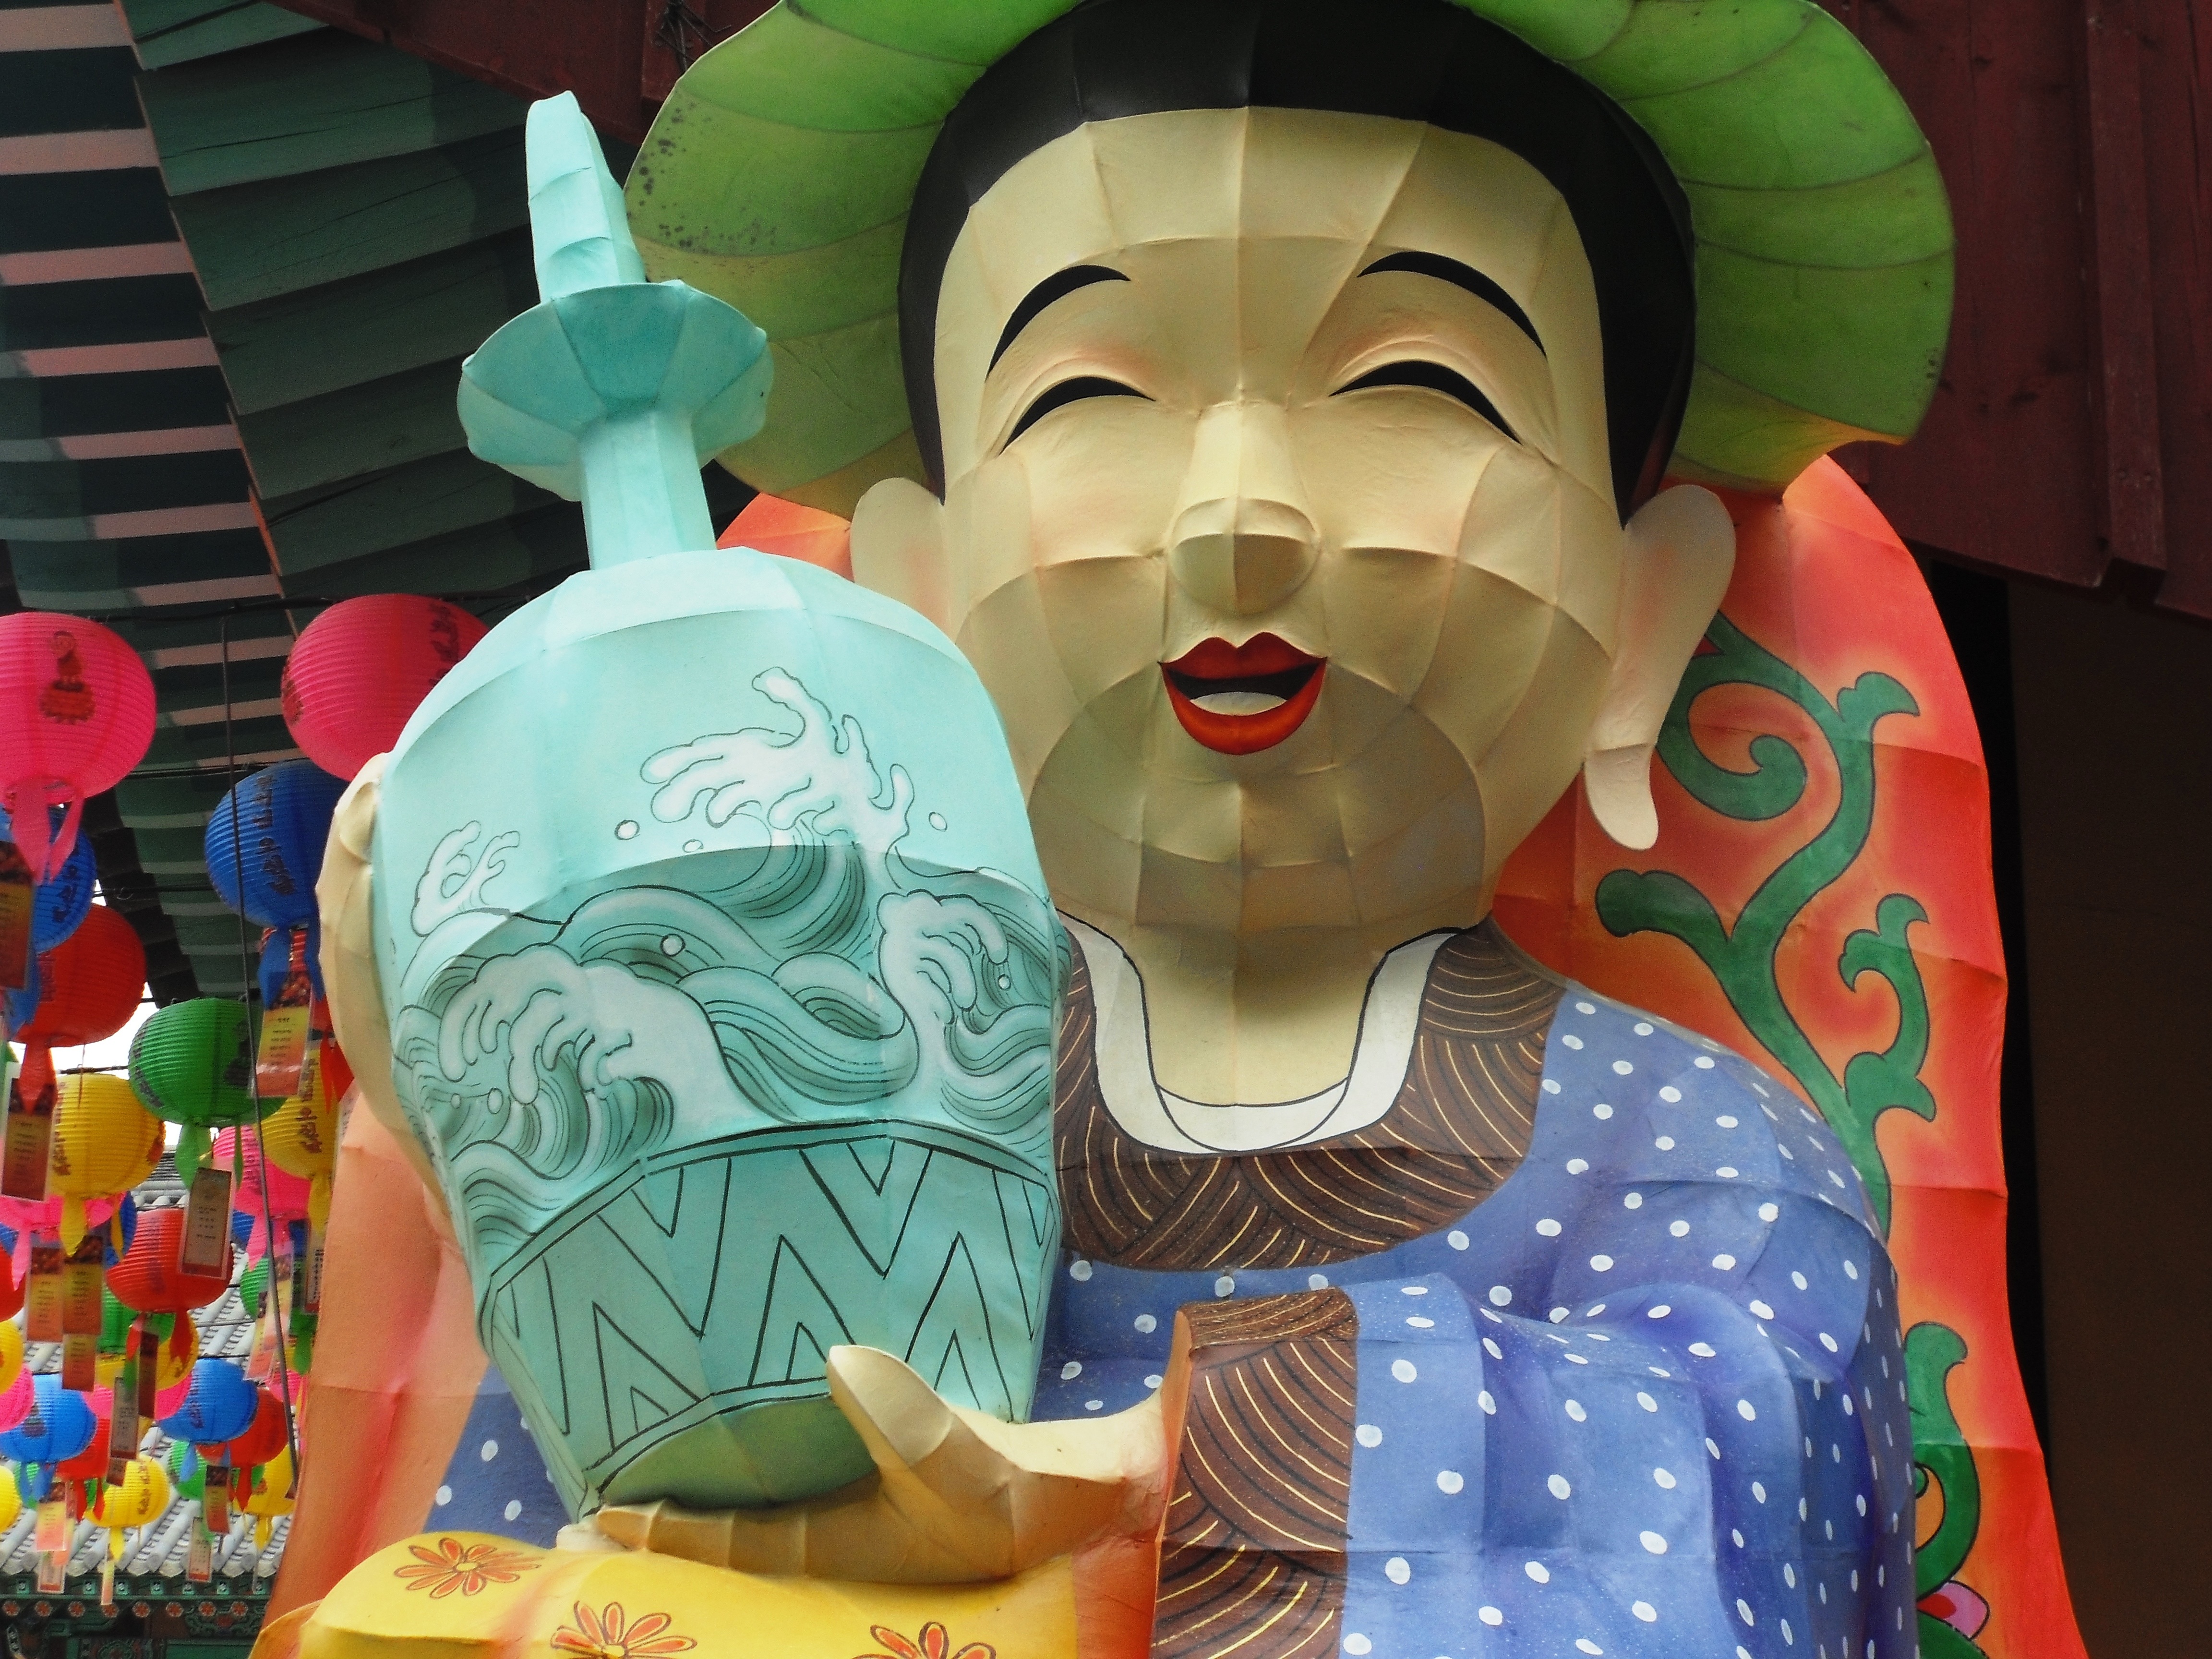
color, toy, son, art, fun, south korea, daegu, buddha's birthday